Alpha motor neuron

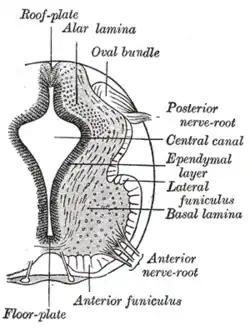
Alpha motor neurons are derived from the basal plate (basal lamina) of the developing embryo.

Alpha (α) motor neurons (also called alpha motoneurons), are large, multipolar lower motor neurons of the brainstem and spinal cord. They innervate extrafusal muscle fibers of skeletal muscle and are directly responsible for initiating their contraction. Alpha motor neurons are distinct from gamma motor neurons, which innervate intrafusal muscle fibers of muscle spindles.